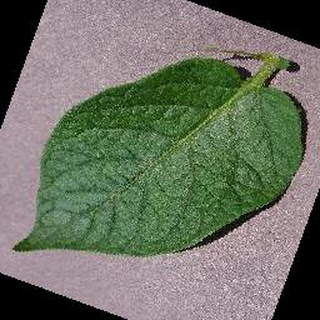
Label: healthy_potato